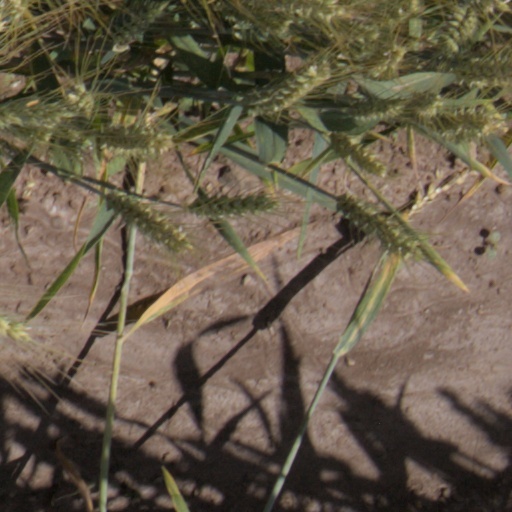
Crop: wheat